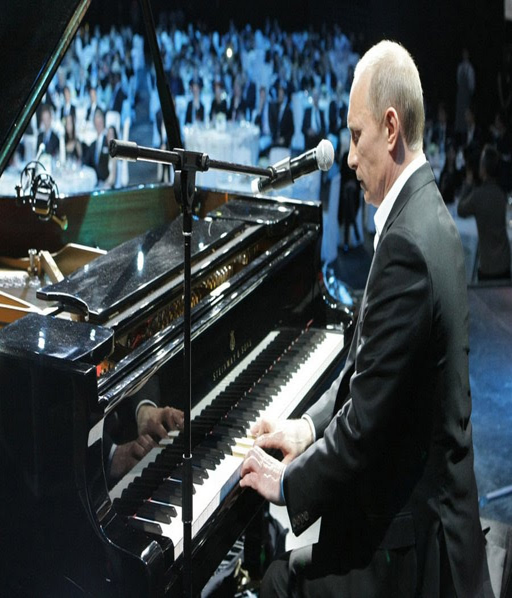
politician plays the piano at a charity concert .